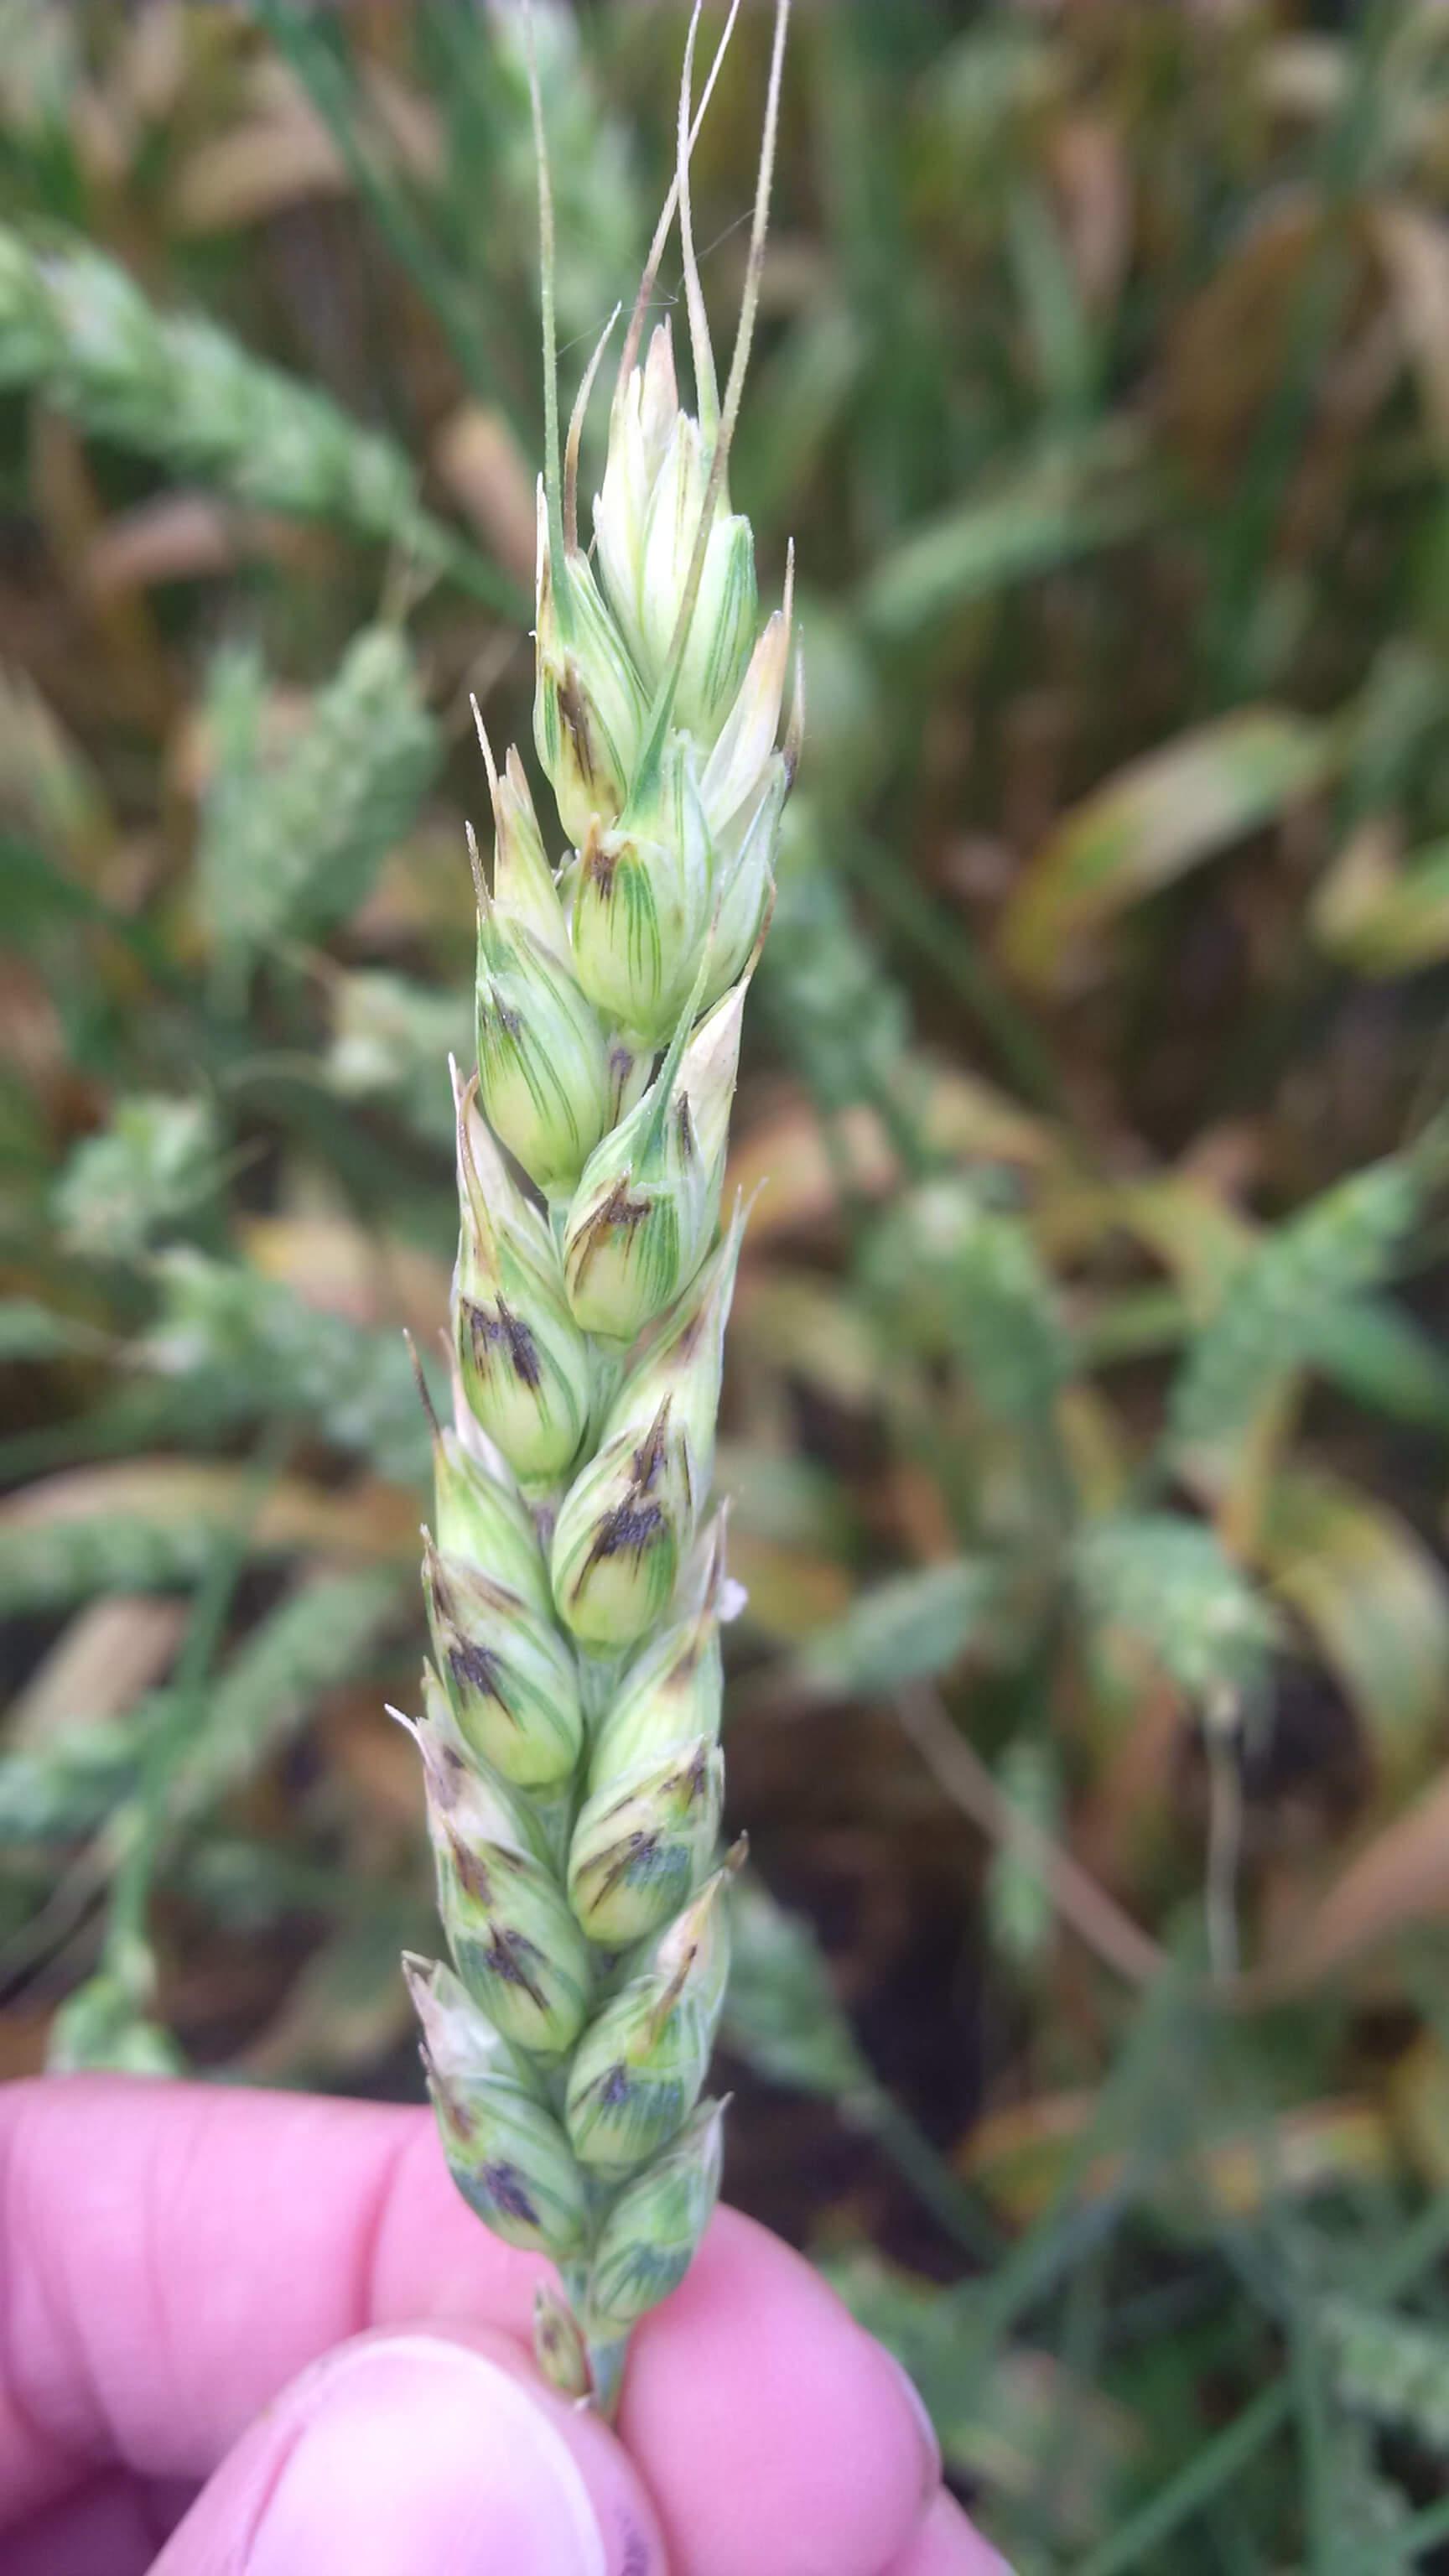
Plant: Wheat
Disease: wheat bacterial leaf streak (black chaff)